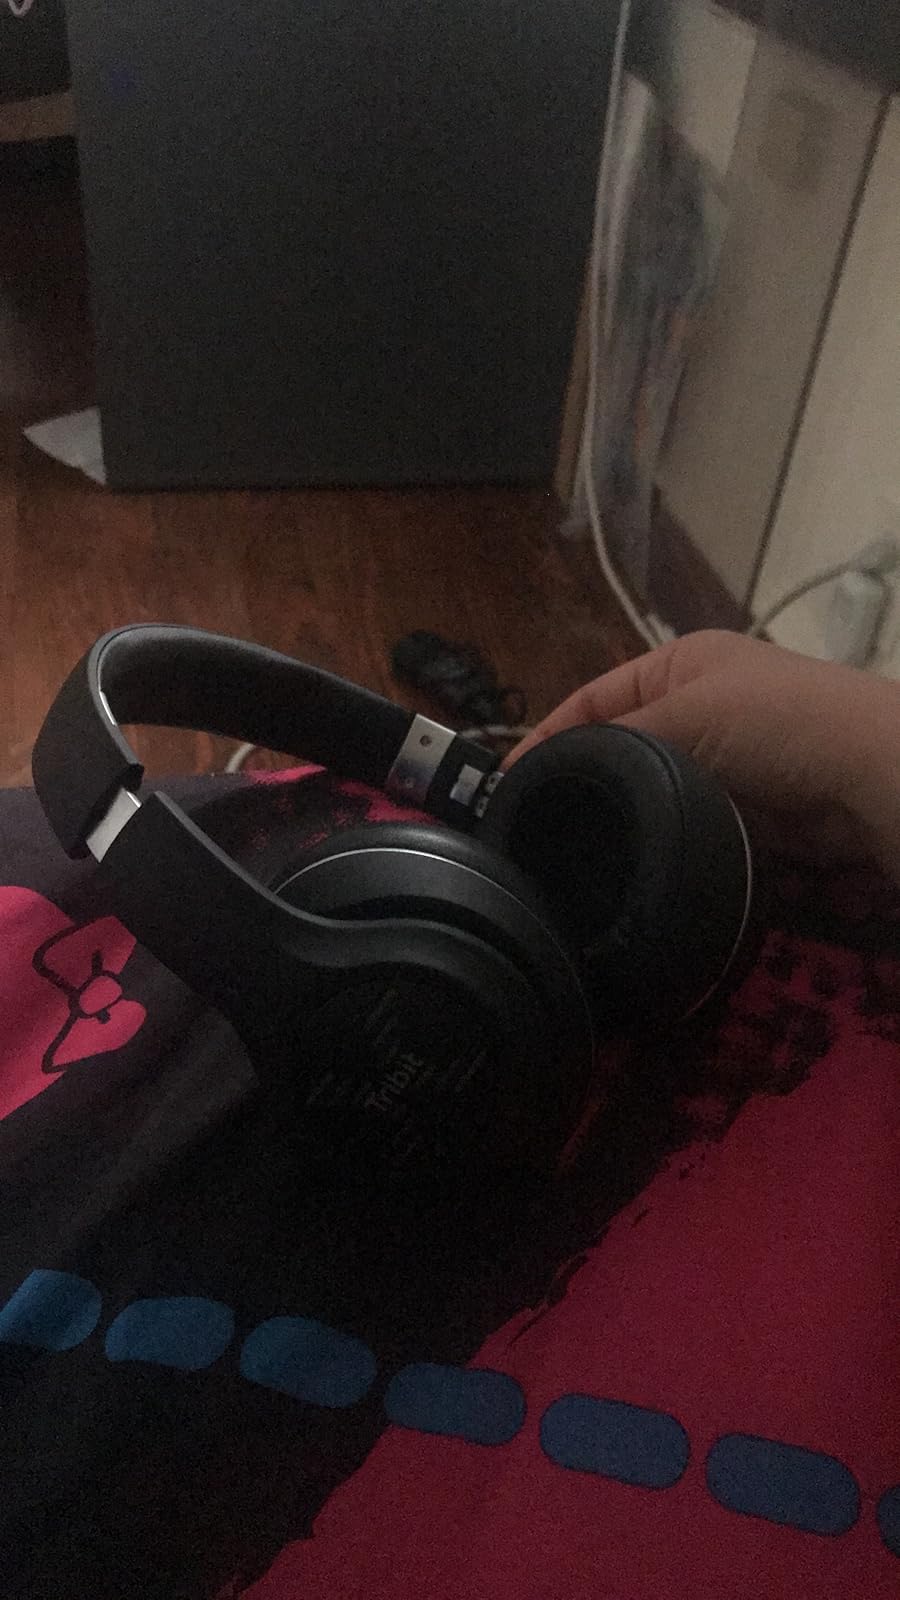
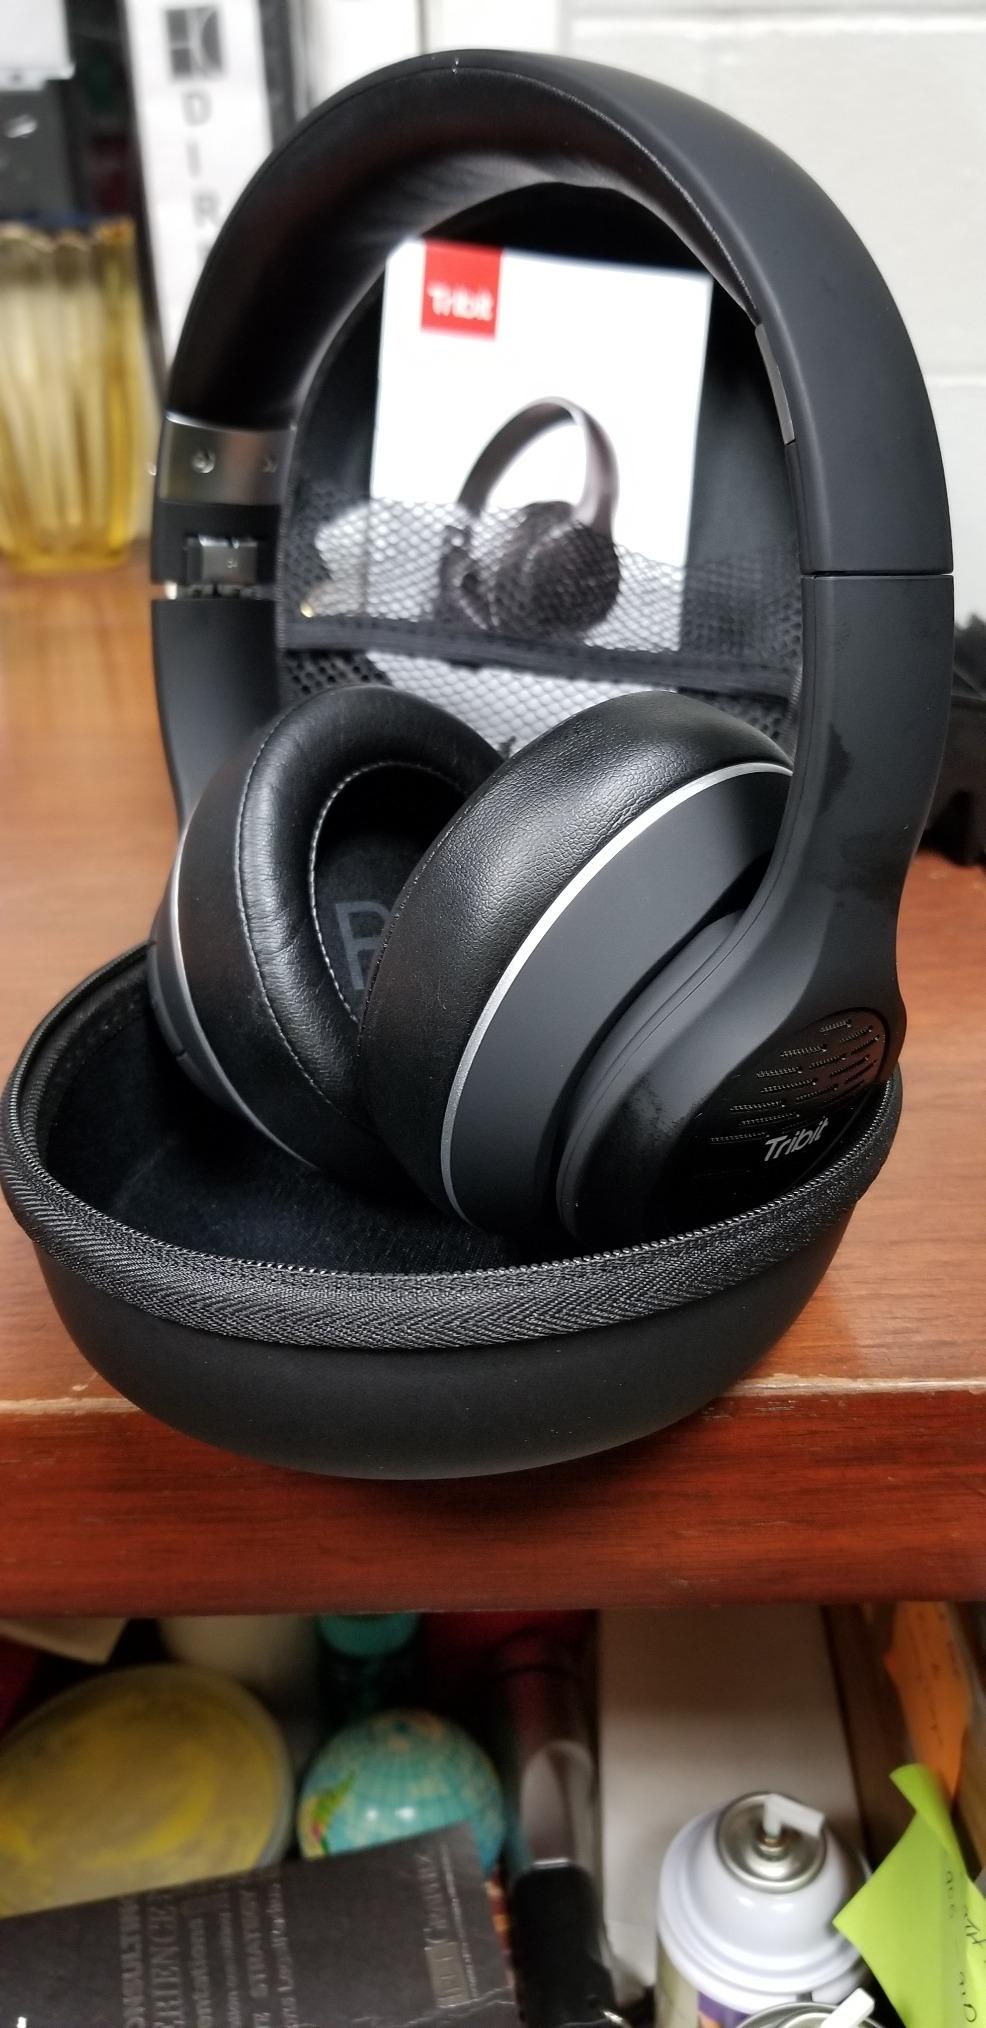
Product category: headphones
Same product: yes